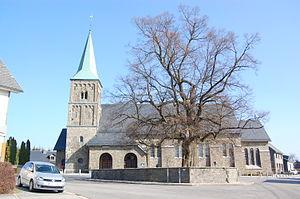
Cette page regroupe l'ensemble du patrimoine immobilier classé de la ville belge de Butgenbach.